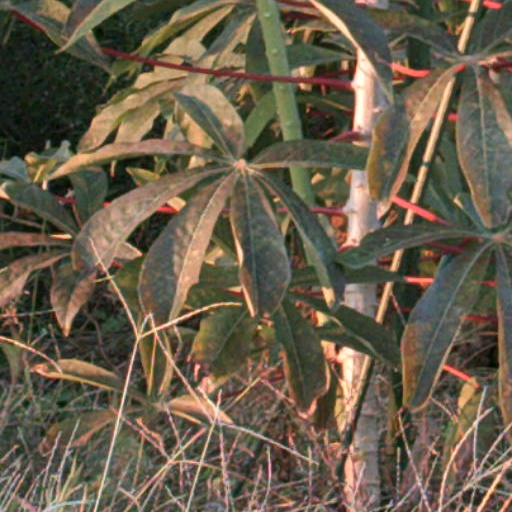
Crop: cassava